Michael Hordern

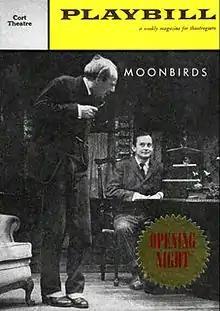
Hordern (left) and Wally Cox on "Playbill"s front cover for Marcel Aymé's comedy "Moonbirds" in 1959

In early 1955 Hordern was asked by the British theatre manager and producer Binkie Beaumont to take the lead in André Roussin's comedy "Nina", directed by Rex Harrison. The play, which starred Edith Evans, Lockwood West, and James Hayter, transferred from Oxford to the Theatre Royal in Brighton. Beaumont's request came at short notice because Hordern's predecessor had proved inadequate. The play was cursed with bad luck: Evans fell ill and was replaced midway by an understudy who neglected to learn her lines; Harrison frequently upset the cast, which resulted in reduced morale. When Evans did return, she walked off stage and left after seeing empty seats in the front row.